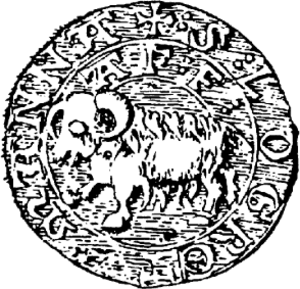
Andras Guttormsson
Andras Guttormssons embedssegl med Færøernes våbendyr vædderen og indskriften Sigillum Logretv Manna "Lagmandens segl".
Andras Guttormsson var en færøsk storbonde, der fra 1531 til 1544 var lagmand på Færøerne.